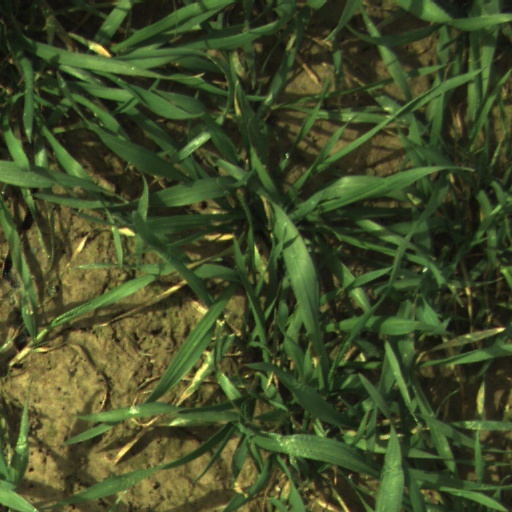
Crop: wheat